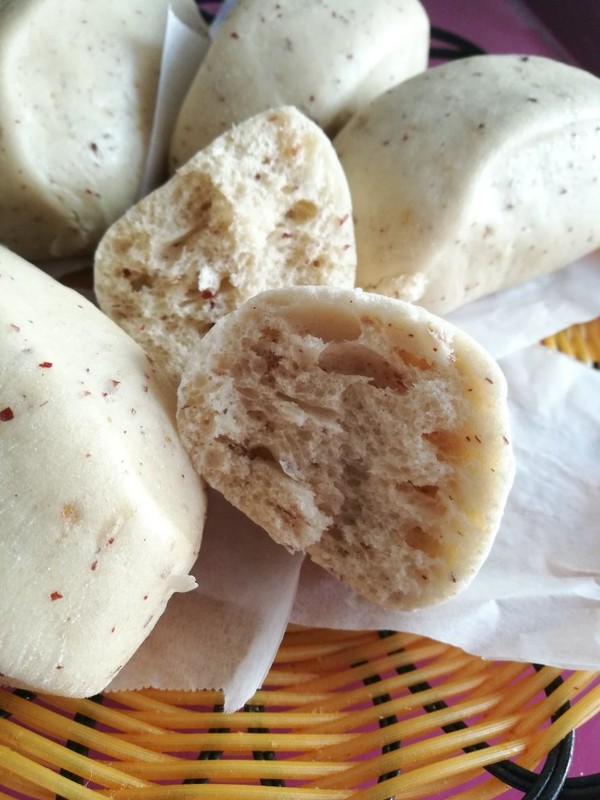
Label: trash